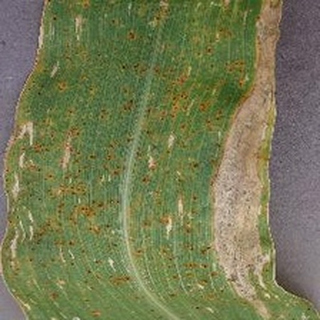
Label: corn_northern_leaf_blight